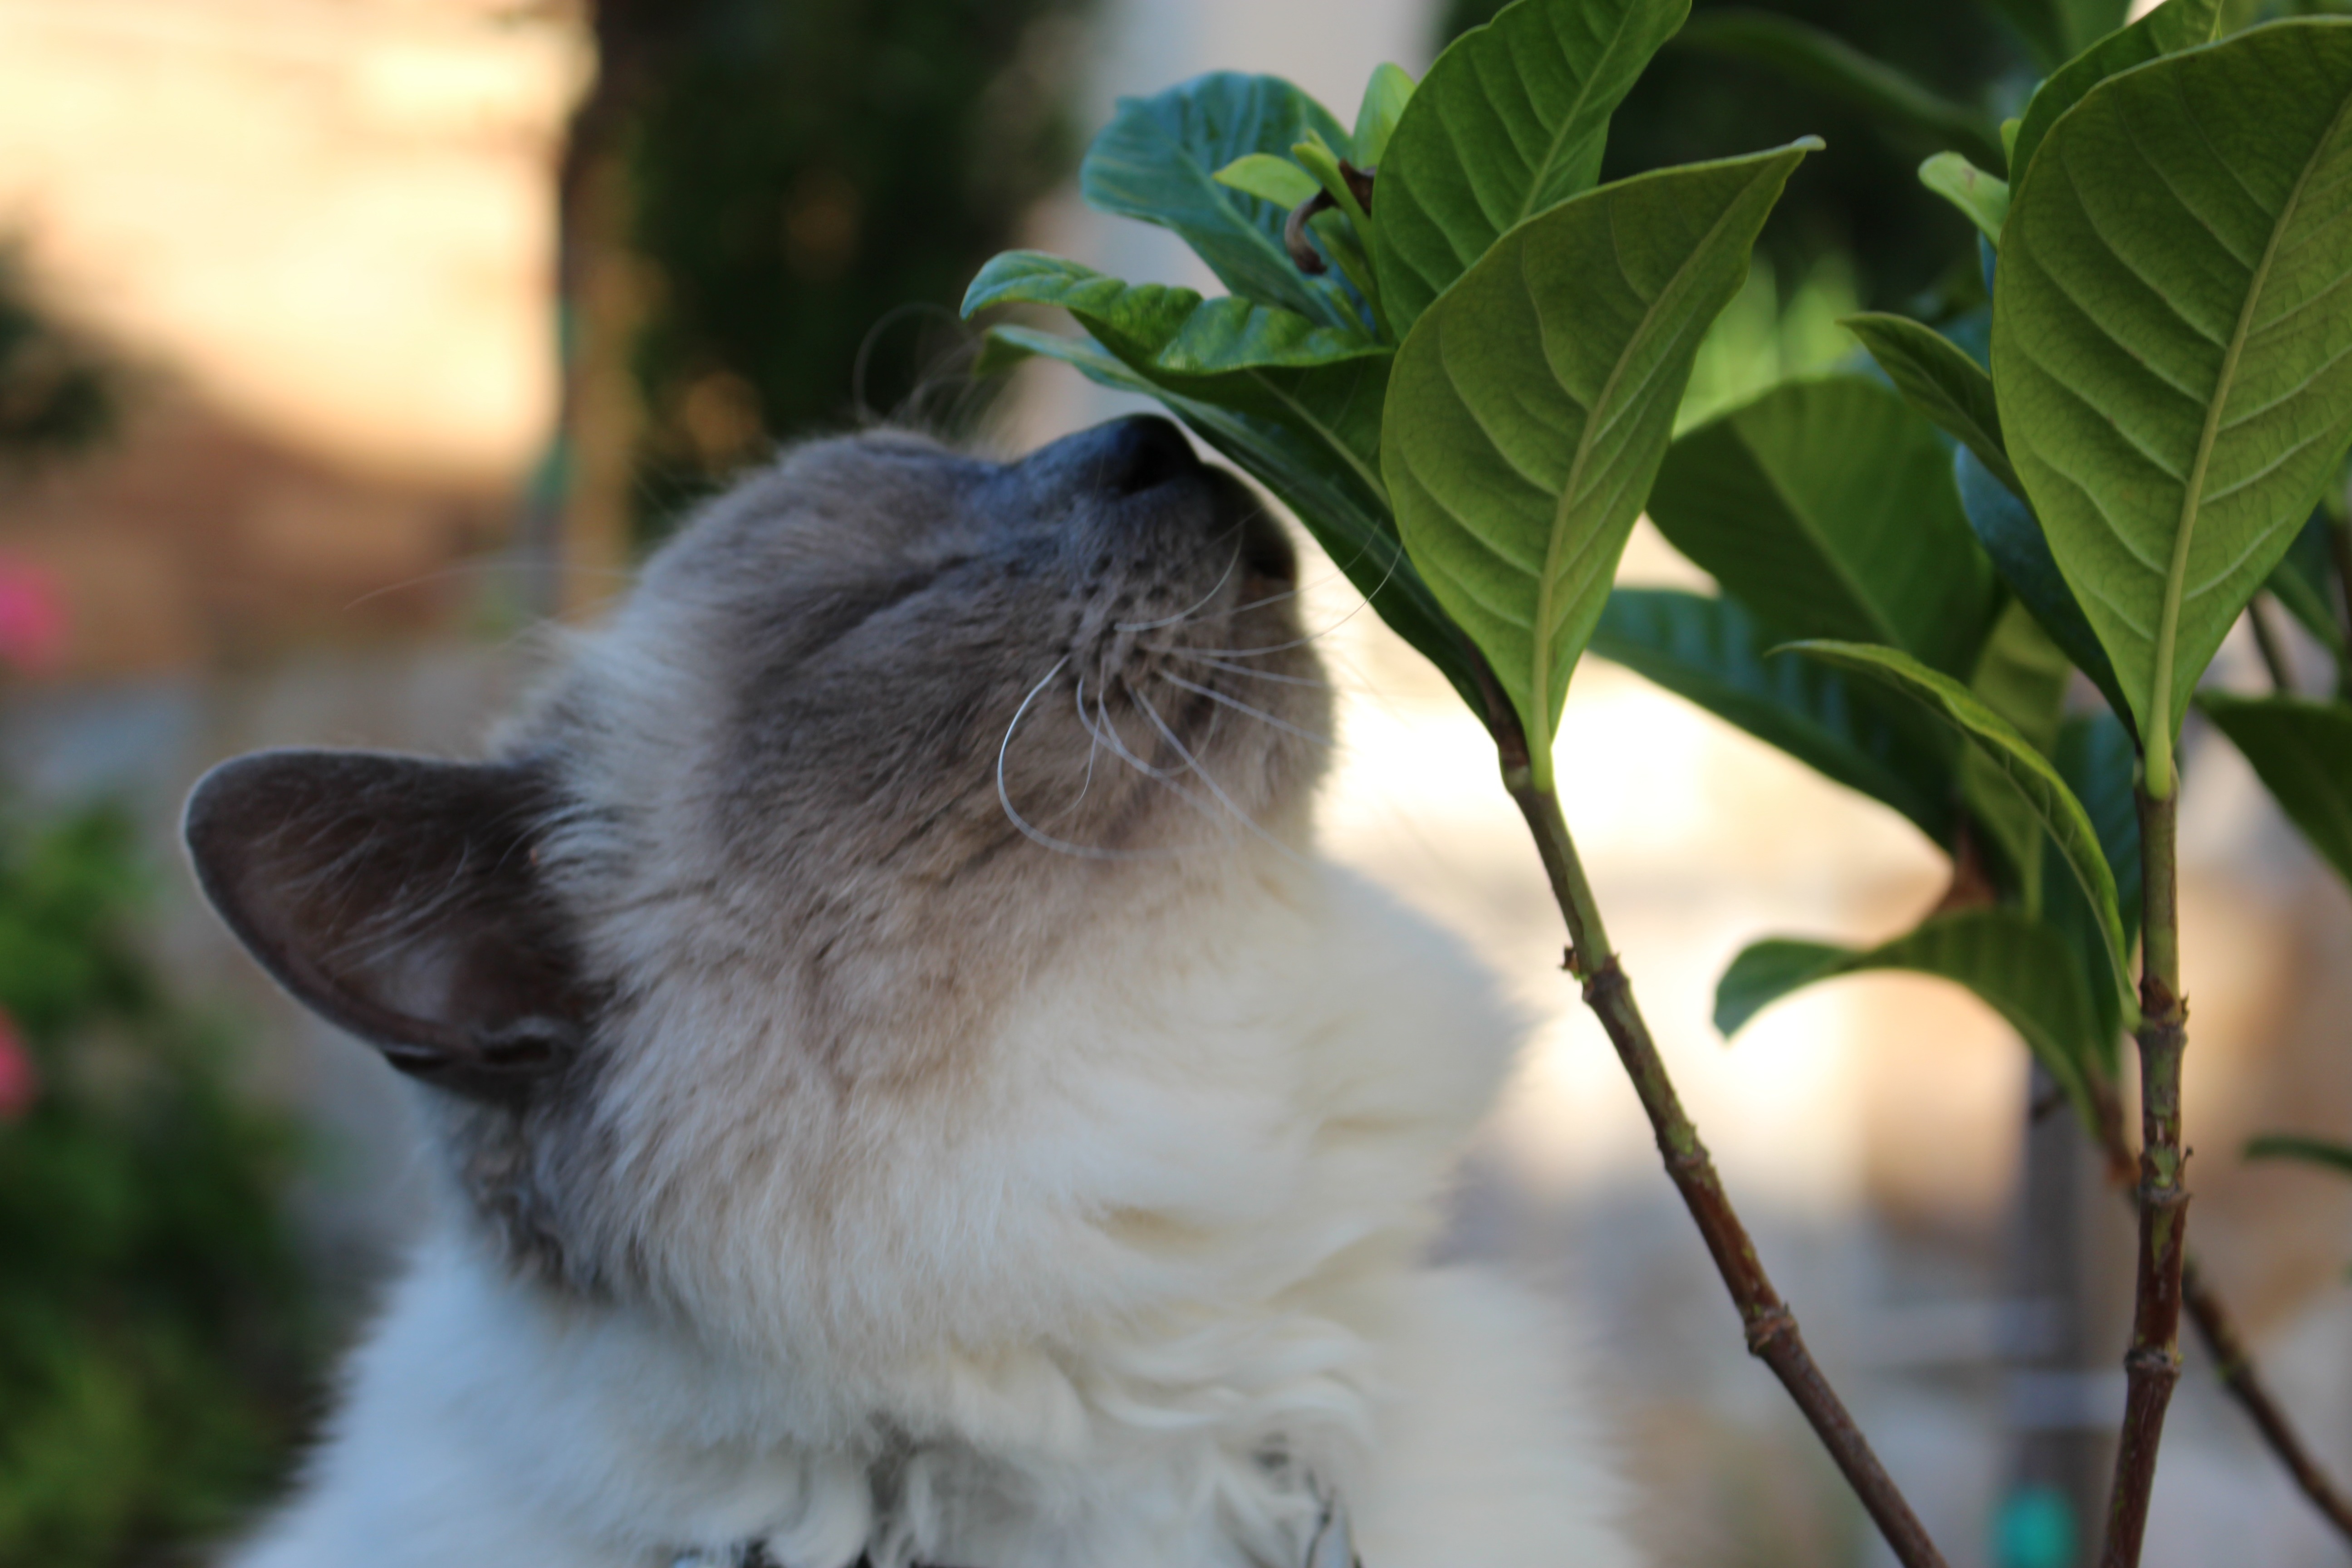
nature, branch, leaf, flower, animal, pet, cat, feline, mammal, close up, outdoors, animals, vertebrate, cat face, white cat, cat nose, dog breed group, two color, beautiful photo